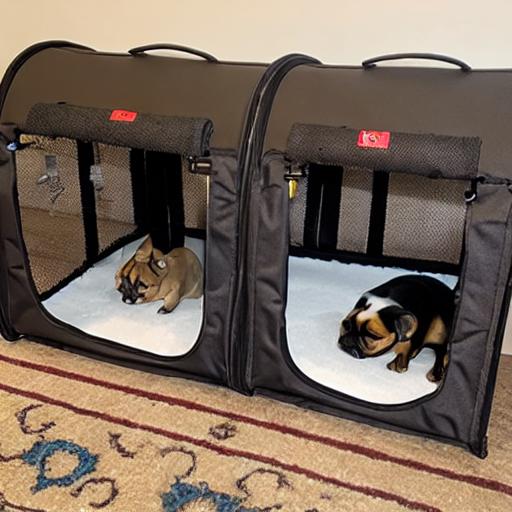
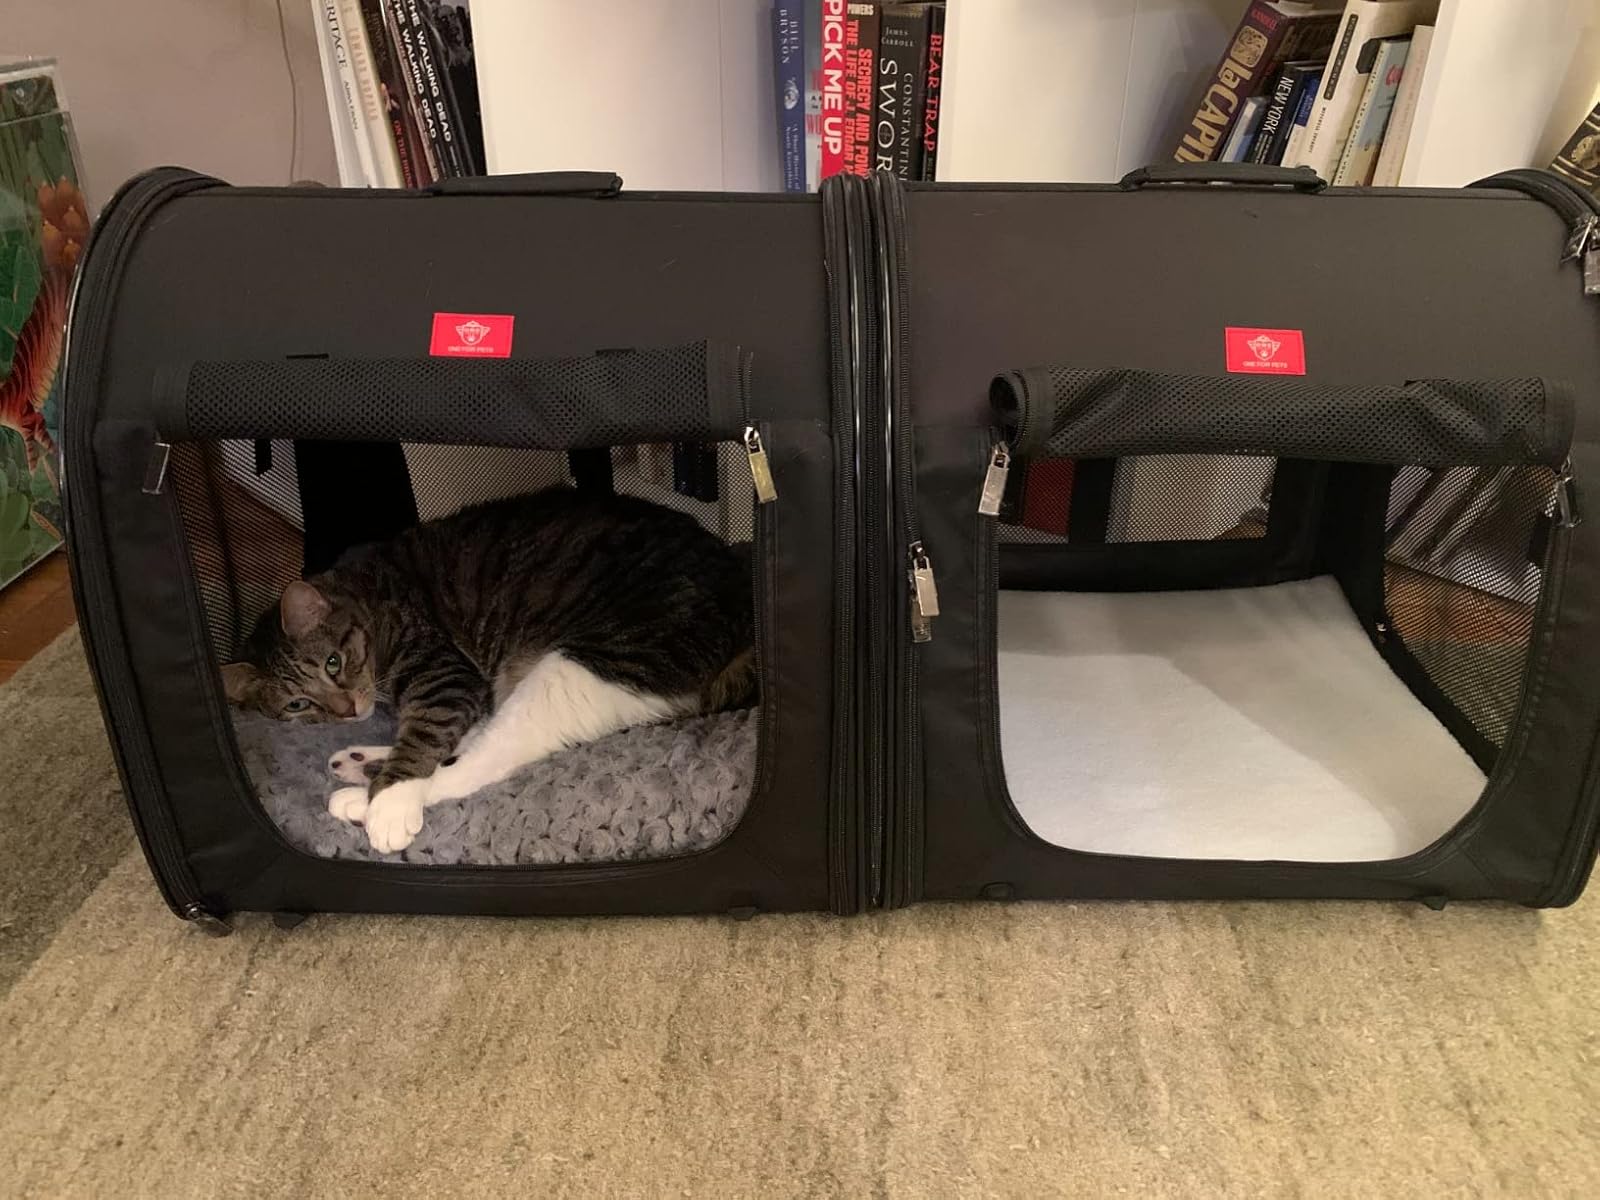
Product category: items_kennel
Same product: no